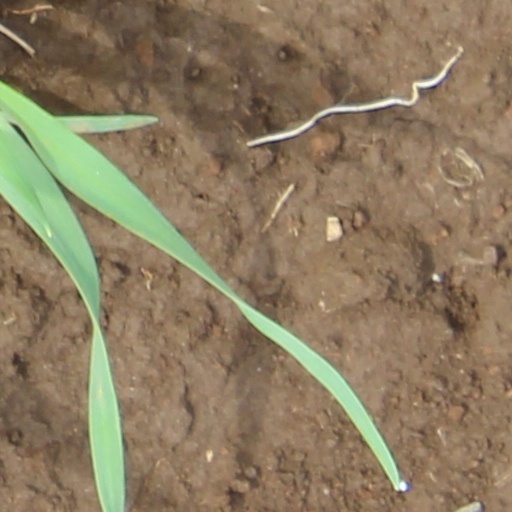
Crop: wheat